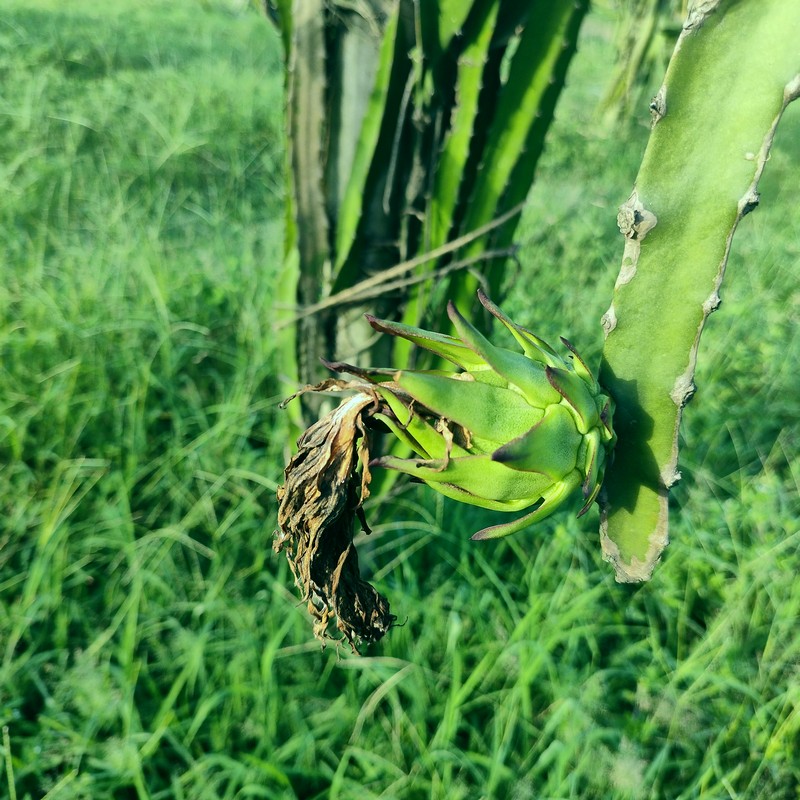
Label: Immature Dragon Fruit